Curling

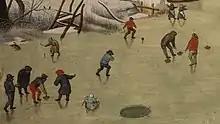
Detail from a reproduction of "Winter Landscape with a Bird Trap" (Bruegel, 1565)

Evidence that curling existed in Scotland in the early 16th century includes a curling stone inscribed with the date 1511 found (along with another bearing the date 1551) when an old pond was drained at Dunblane, Scotland. The world's oldest curling stone and the world's oldest football are now kept in the same museum (the Stirling Smith Art Gallery and Museum) in Stirling. The first written reference to a contest using stones on ice coming from the records of Paisley Abbey, Renfrewshire, in February 1541. Two paintings, "Winter Landscape with a Bird Trap" and "The Hunters in the Snow" (both dated 1565) by Pieter Bruegel the Elder, depict Flemish peasants curling, albeit without brooms; Scotland and the Low Countries had strong trading and cultural links during this period, which is also evident in the history of golf.